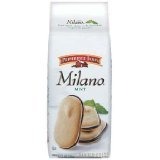
Item Name: Pepperidge Farm Mint Milano Cookies, 7-ounce bag (pack of 8)
Bullet Point: Cool mint, deep rich chocolate Kosher
Product Description: Pepperidge Farm Milano Mint Distinctive Cookies 7 oz (Pack of 8)
Value: 56.0
Unit: Ounce

Price: 3.99